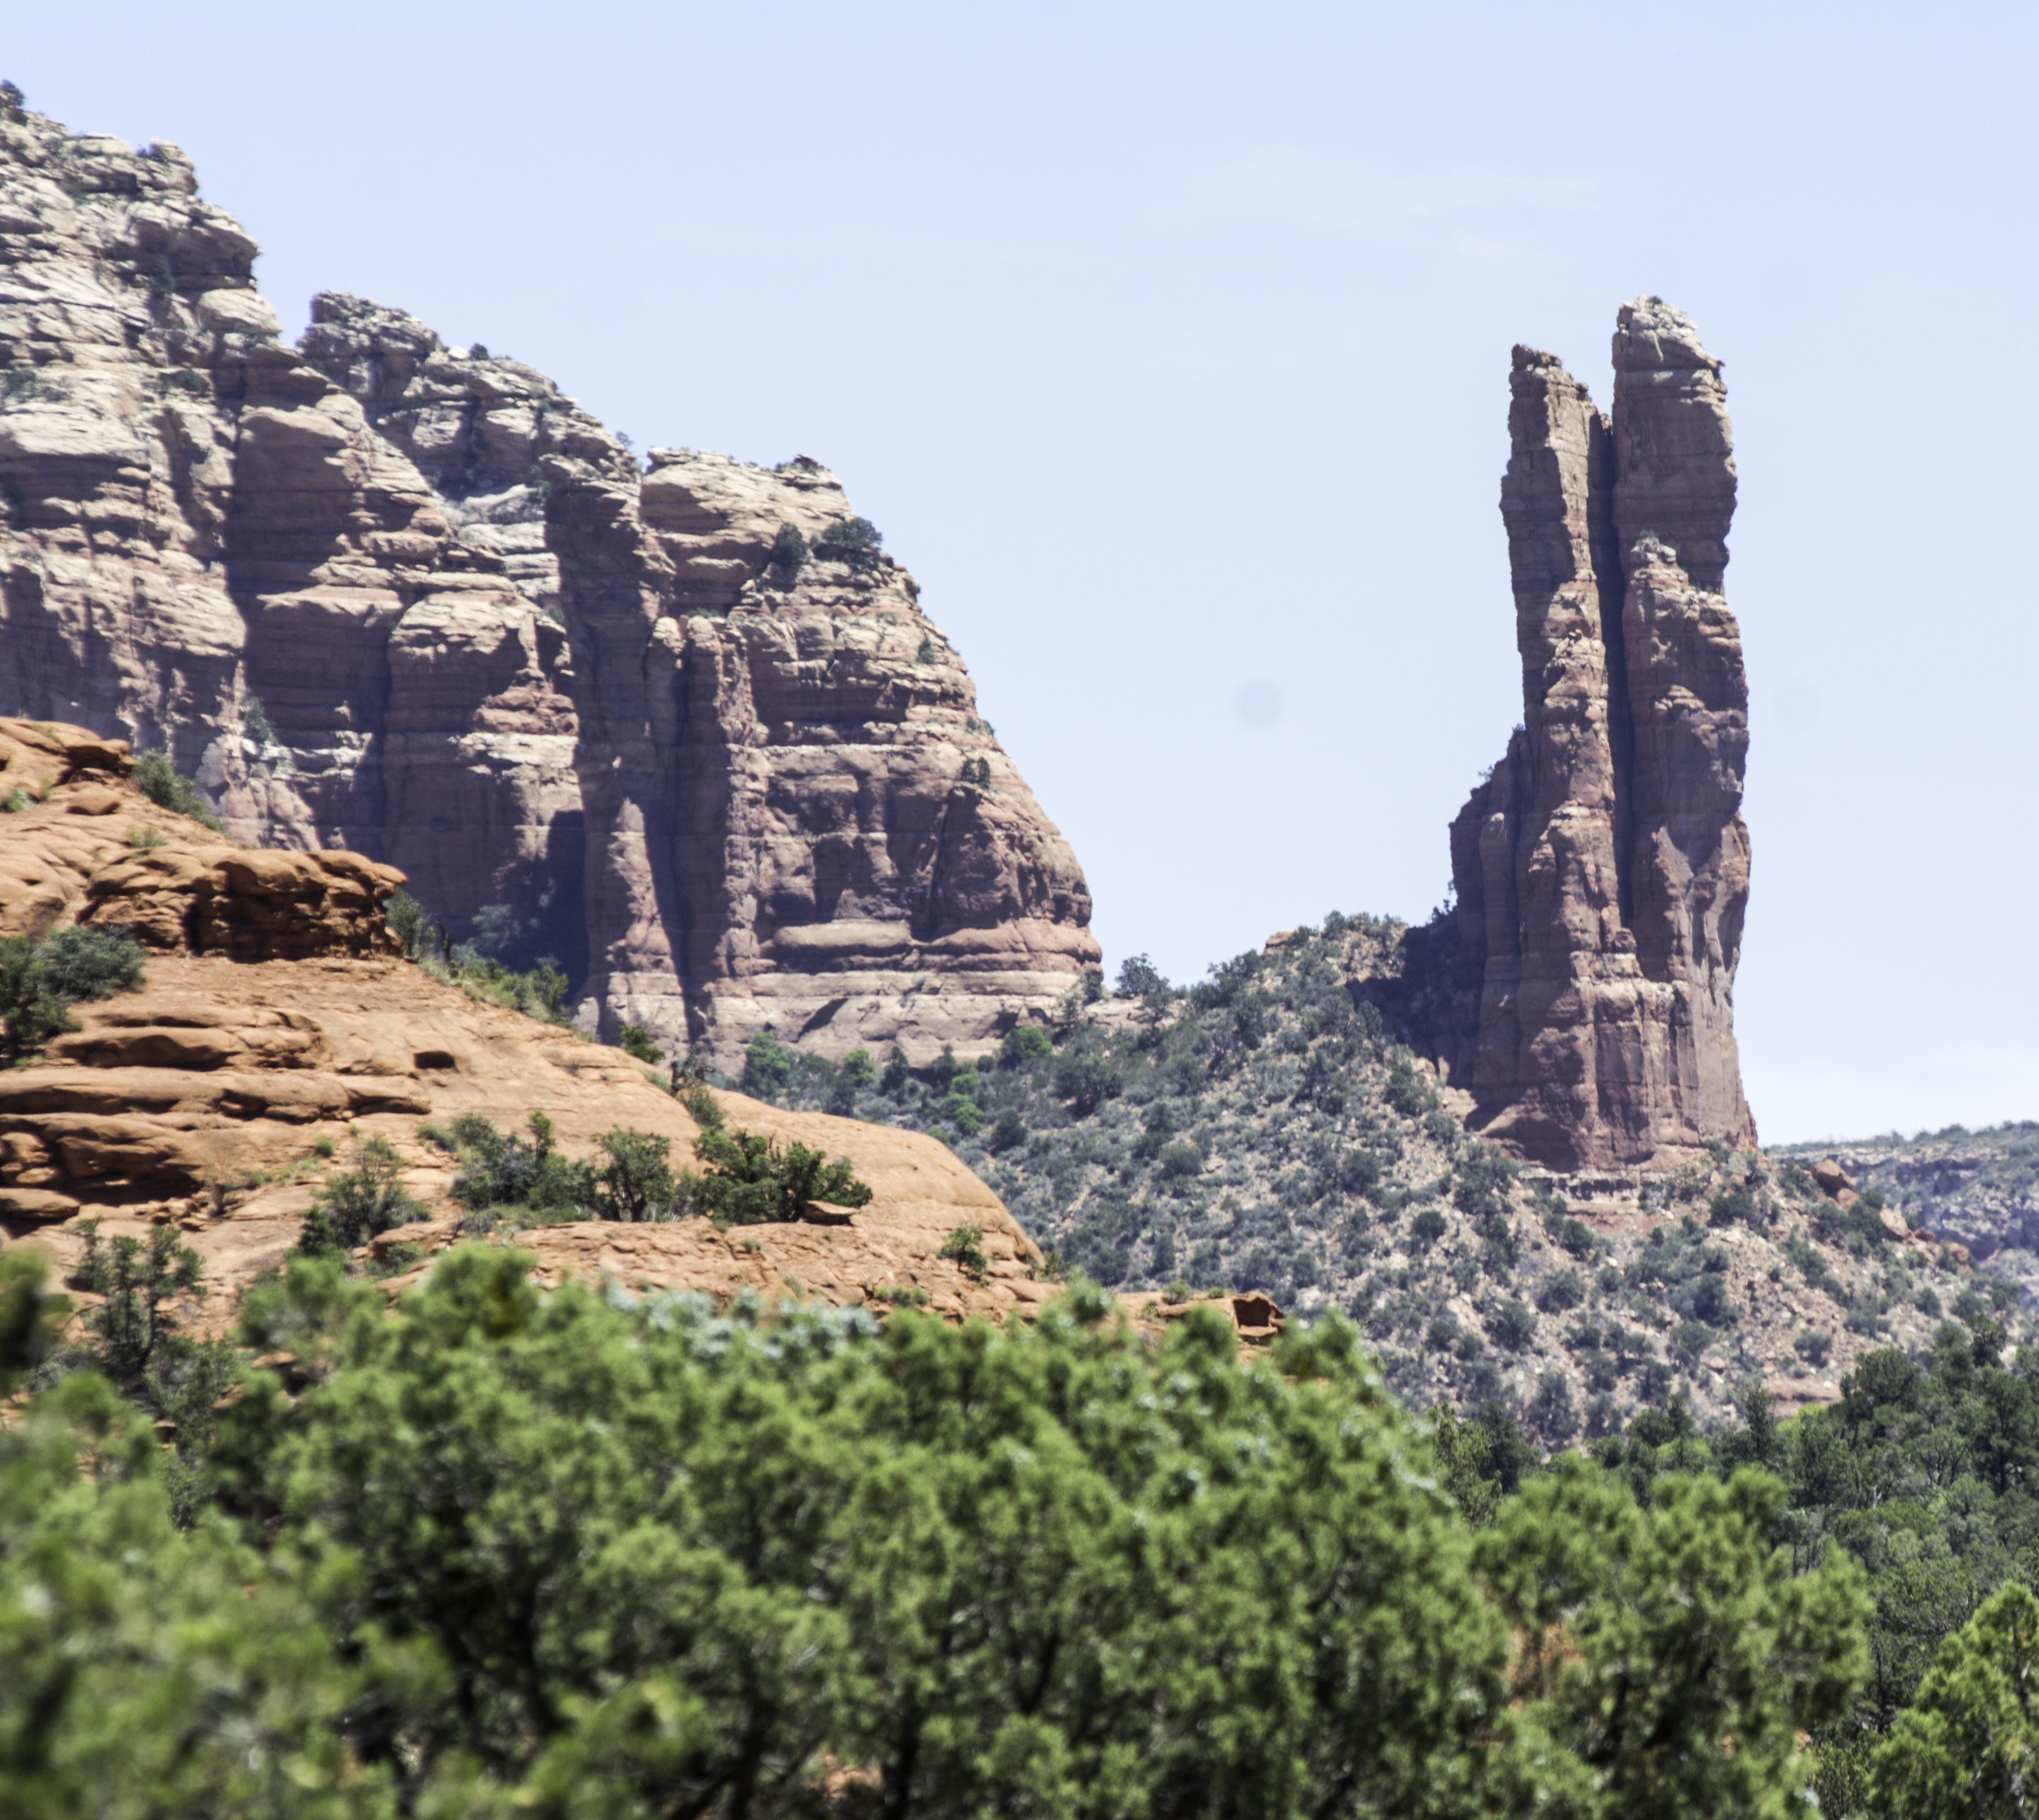
rock, sunset, valley, vacation, cliff, arch, park, landmark, canyon, tourism, terrain, geology, badlands, palmtrees, marccooper, wigwam, route66, palmsprings, wigwammotel, wigwamholbrook, sedona, wadi, tours, unesco world heritage site, historic site, ancient history